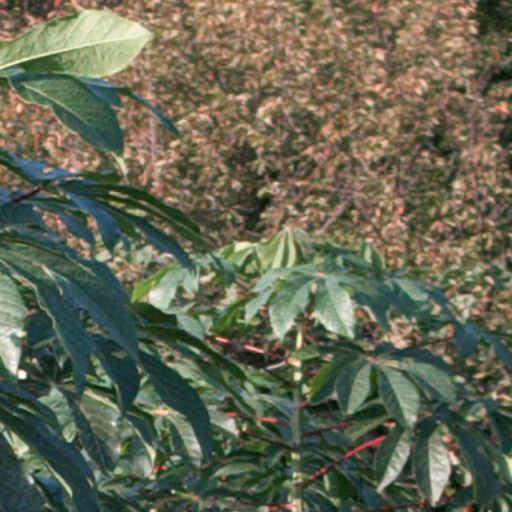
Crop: cassava